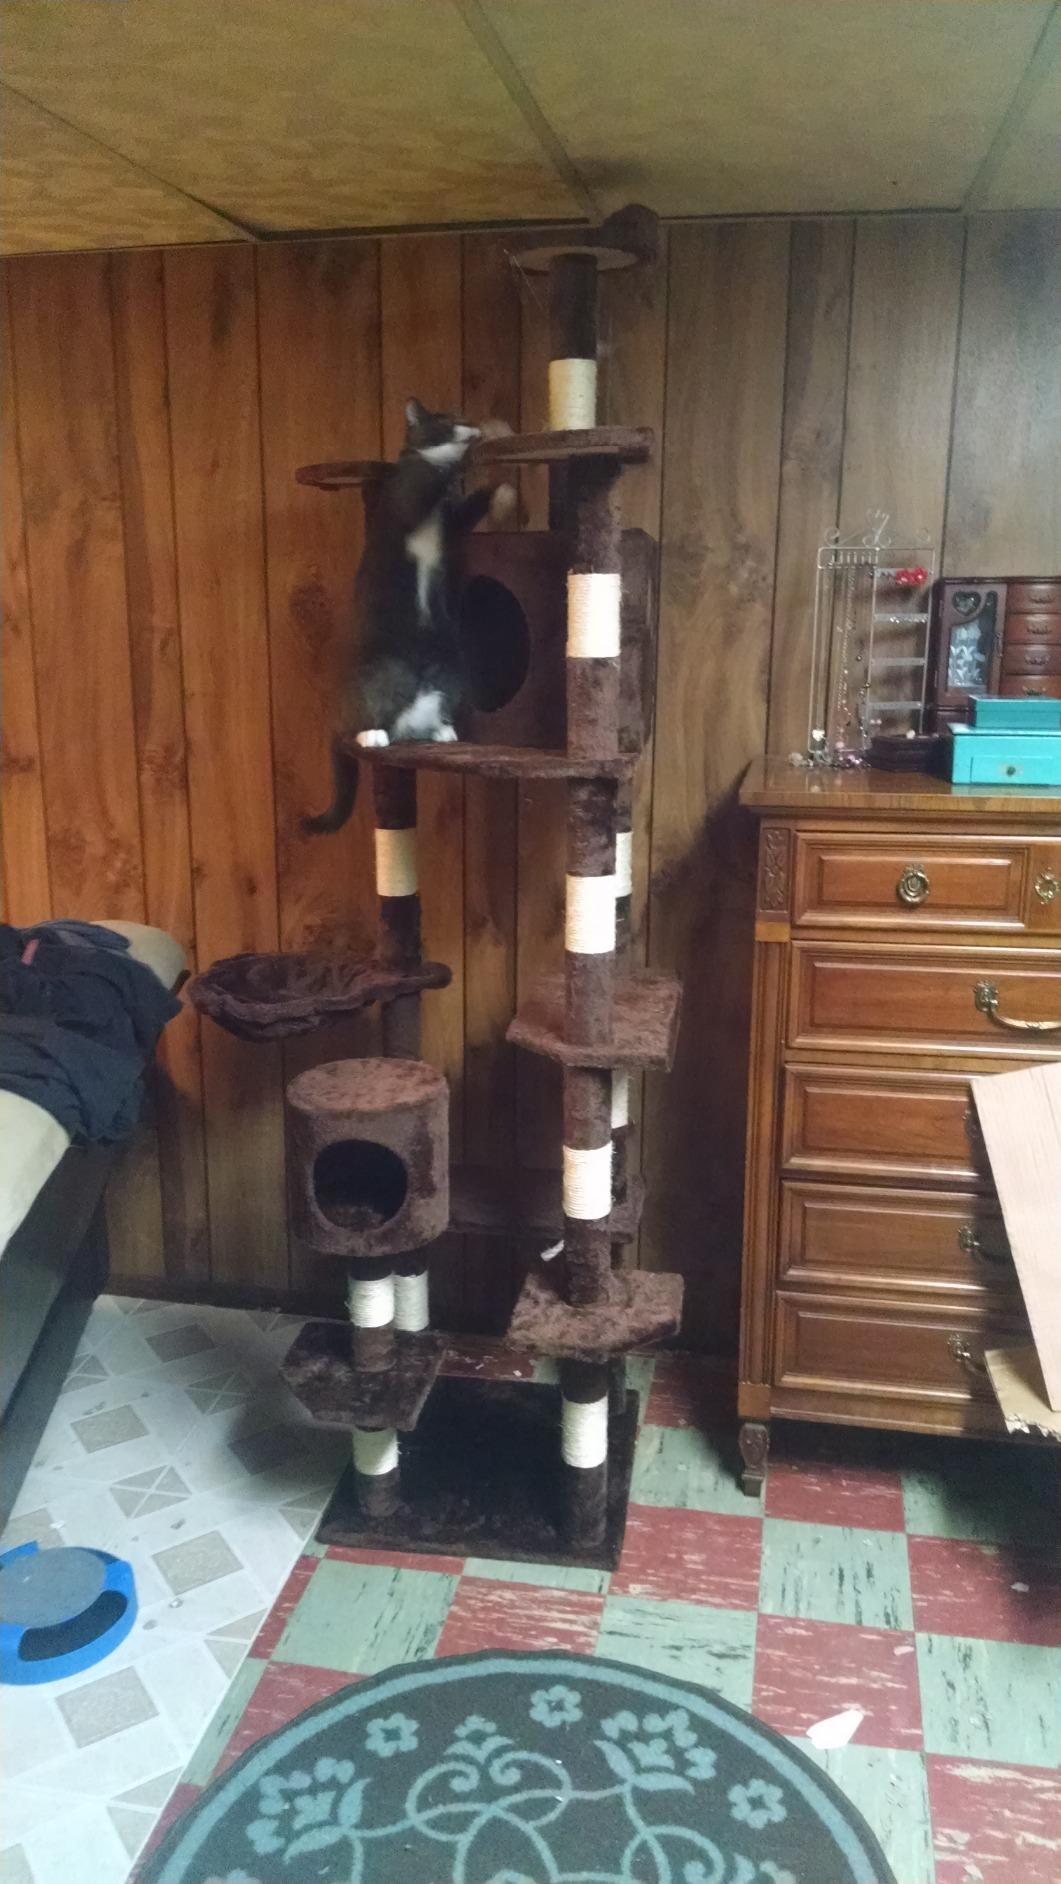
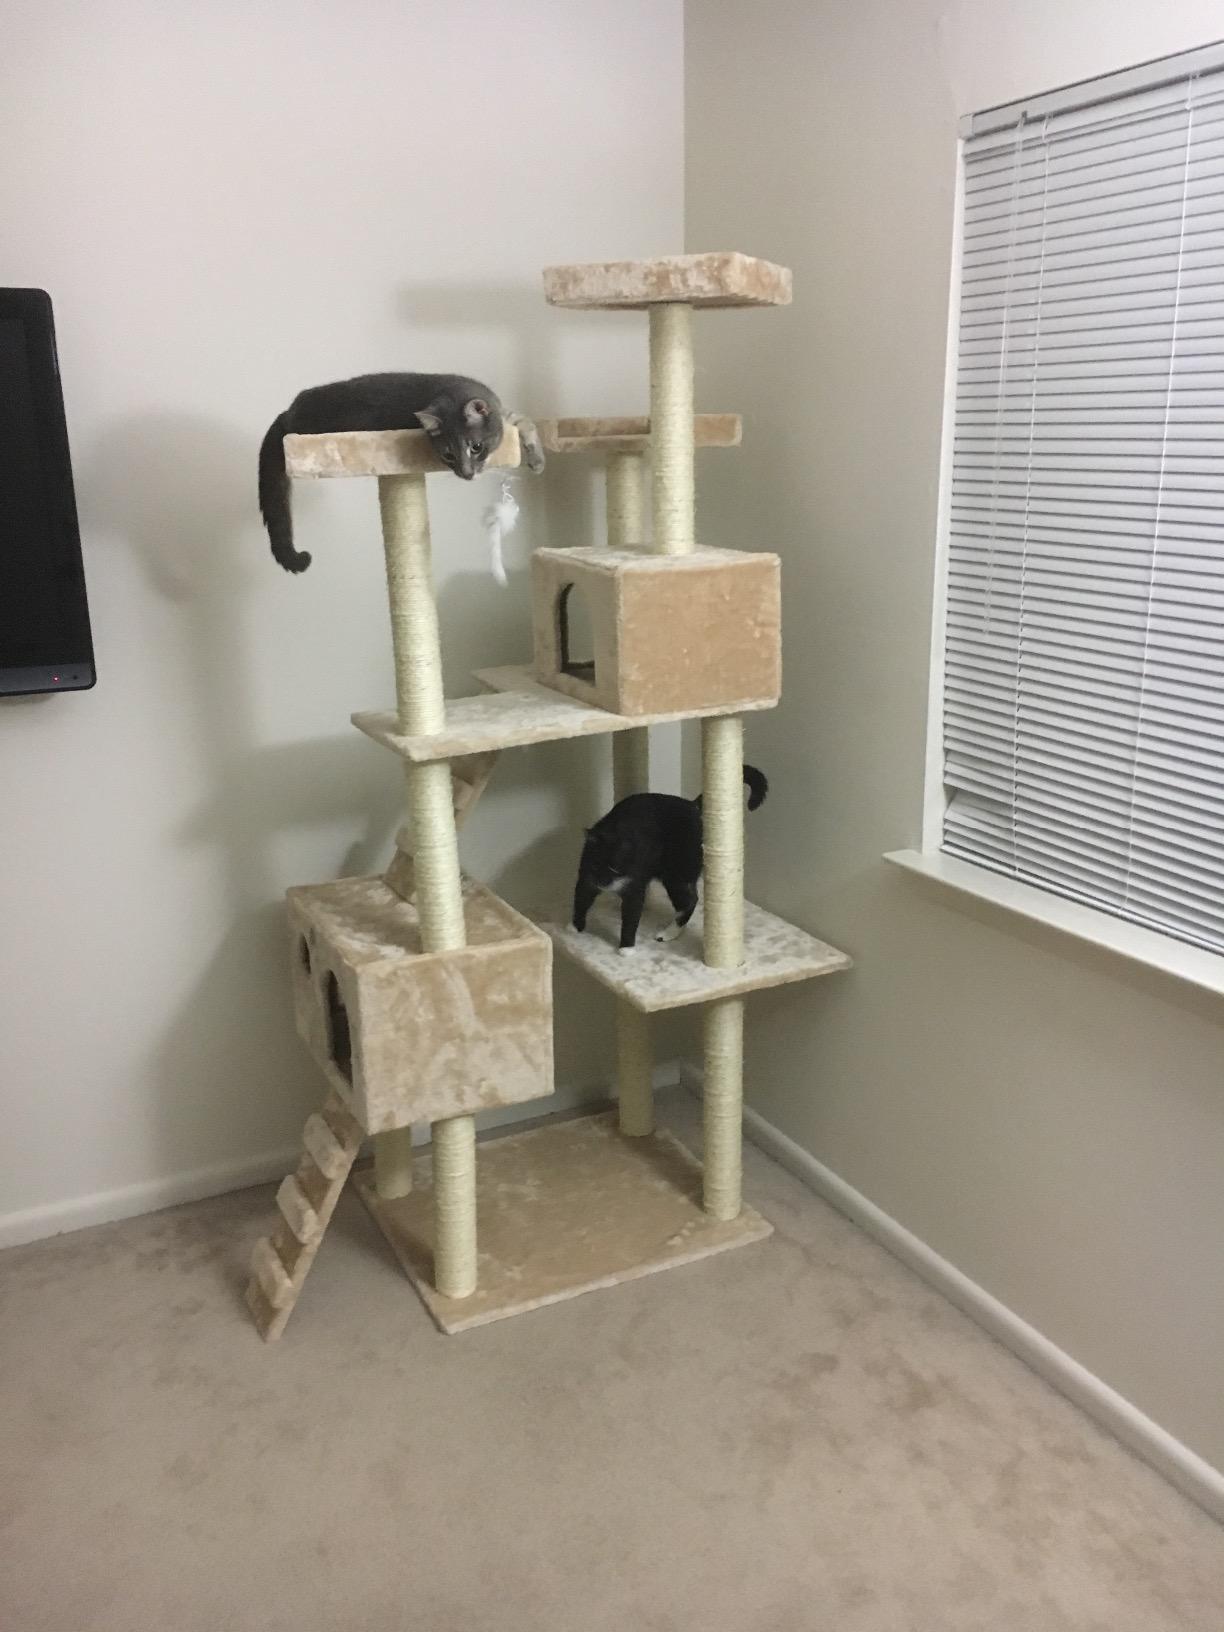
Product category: items_cat tree
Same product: no